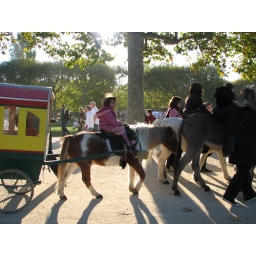
near the eiffel tower the day of the rugby world cup finals